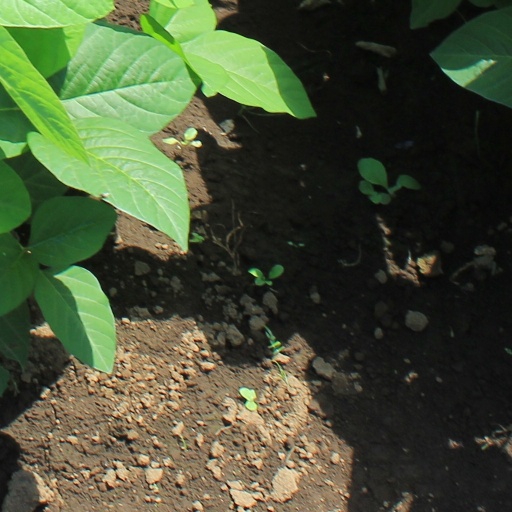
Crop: soybean